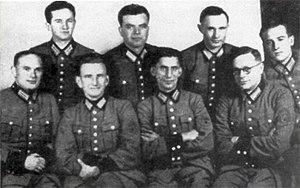
Roman Iosypovytch Choukhevytch, dit Taras ou Tchouprine, né le 17 juillet 1907 à Krakovets près de Yavoriv en royaume de Galicie et de Lodomérie et mort le 5 mars 1950 à Bilohorcha, faubourg de Lviv, est une figure majeure du nationalisme ukrainien.